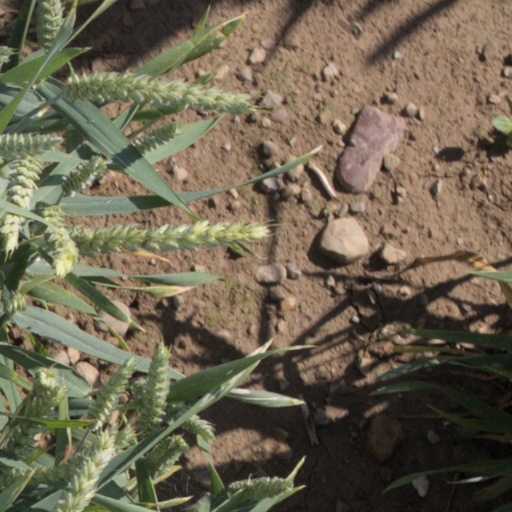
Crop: wheat